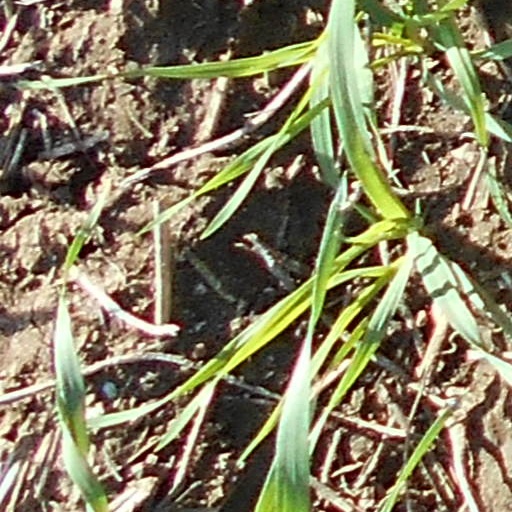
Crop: wheat